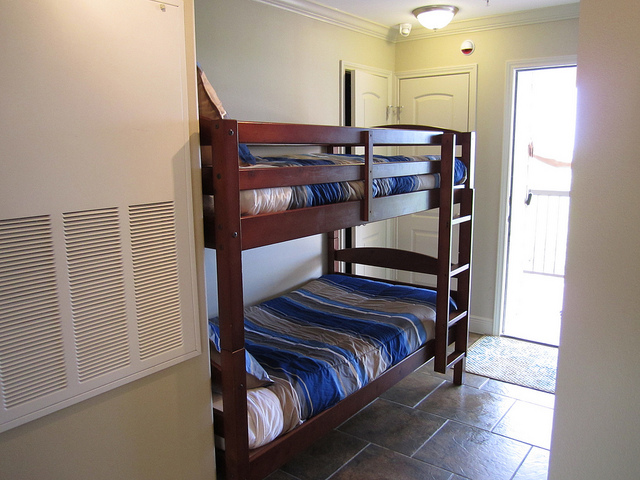
user: Given an image and a question. Answer the question in a short answer. Question: What type of bed is this? Short Answer:
assistant: bunk